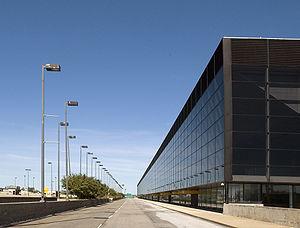
Cet article traite des événements qui se sont produits durant l'année 1975 au Québec.
L'aéroport international Montréal-Mirabel est situé à Mirabel, dans la banlieue de Montréal, dans la province de Québec, au Canada. Issu d'un plan de développement aéroportuaire de la région de Montréal par le gouvernement fédéral canadien de la fin des années 1960, il a été victime de la crise pétrolière des années 1970 et de la concurrence de l'aéroport de Toronto. Originellement destiné à devenir le principal aéroport de la région, considéré souvent aujourd'hui comme un éléphant blanc, il n'était plus en 2008 qu'au 42ᵉ rang d'activité des aéroports canadiens, n'étant plus utilisé que pour le fret aérien et, plus récemment, par des compagnies aériennes régionales comme Pascan. Avant 2013, il était le seul aéroport canadien ne recevant pas de passagers faisant partie du réseau national des aéroports. Ne servant plus au service passager, l'aérogare a cependant été démolie fin 2014 sans que cela affecte l'activité de l'aéroport.